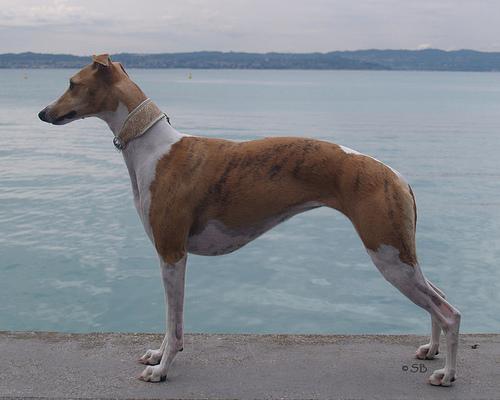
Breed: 234-n000065-whippet